Maya Lavelle

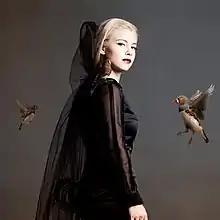
Photo from her debut single "This Ain't the End"

From a young age, Lavelle composed music for films. As a classically trained composer, she won prizes such as for "Best Piece" in the Young Composers Meeting competition in Appeldoorn, Netherlands. She was chosen to represent Netherlands for the Berlin International Film Festival in the Berlinale Talent Campus as a film composer.